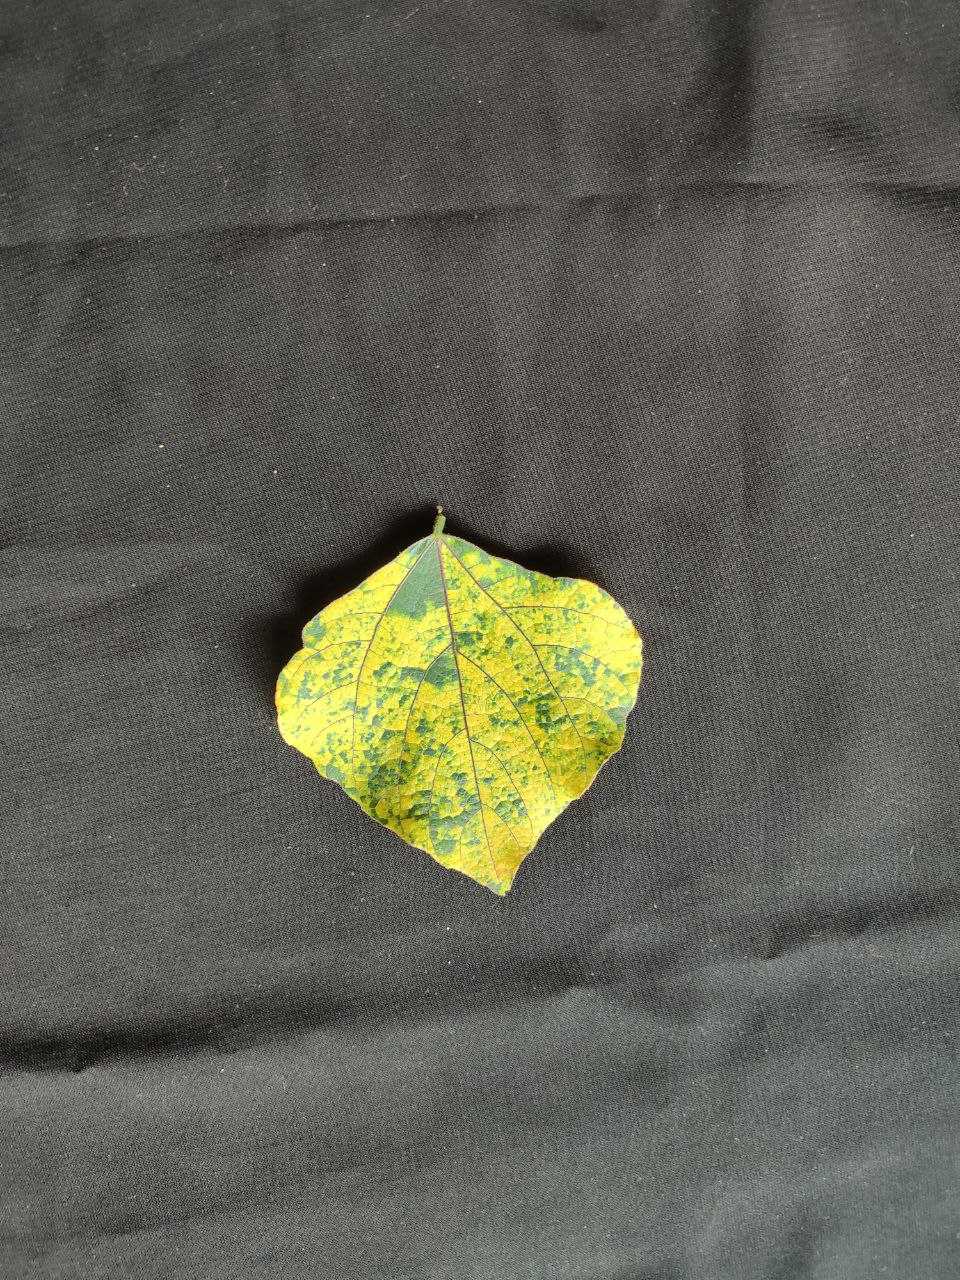
Crop: bean
Leaf condition: Mosaic Virus